The Hollywood Reporter

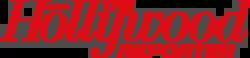
The official logo of "The Hollywood Reporter Roma"

The Hollywood Reporter Roma was launched in April 2023 in Italy as the first European edition of "The Hollywood Reporter". "The Hollywood Reporter Roma" is published by Brainstore Media under license from The Hollywood Reporter, LLC. It is a multimedia platform covering local, national and European events aimed at the global market, with a focus on the Italian film, TV industry and culture. Concita De Gregorio was appointed as the magazine's first chairman, and served in the role until February 2024, being subsequently replaced by Boris Sollazzo. Since March of the same year, the writing staff of "The Hollywood Reporter Roma" publicly denounced the state of financial crisis affecting the magazine, with journalists, translators and external contributors reportedly not getting paid for months; an "Il Post" inquiry revealed a significant discrepancy between Brainstore Media's declared budget and the original financial plan presented by the company to PMRC in the "due diligence" phase. On 1 July, Sollazzo and the rest of the writing staff officially resigned from their jobs at the magazine.